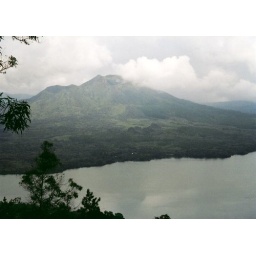
A Balinese mountain dipped in cloud